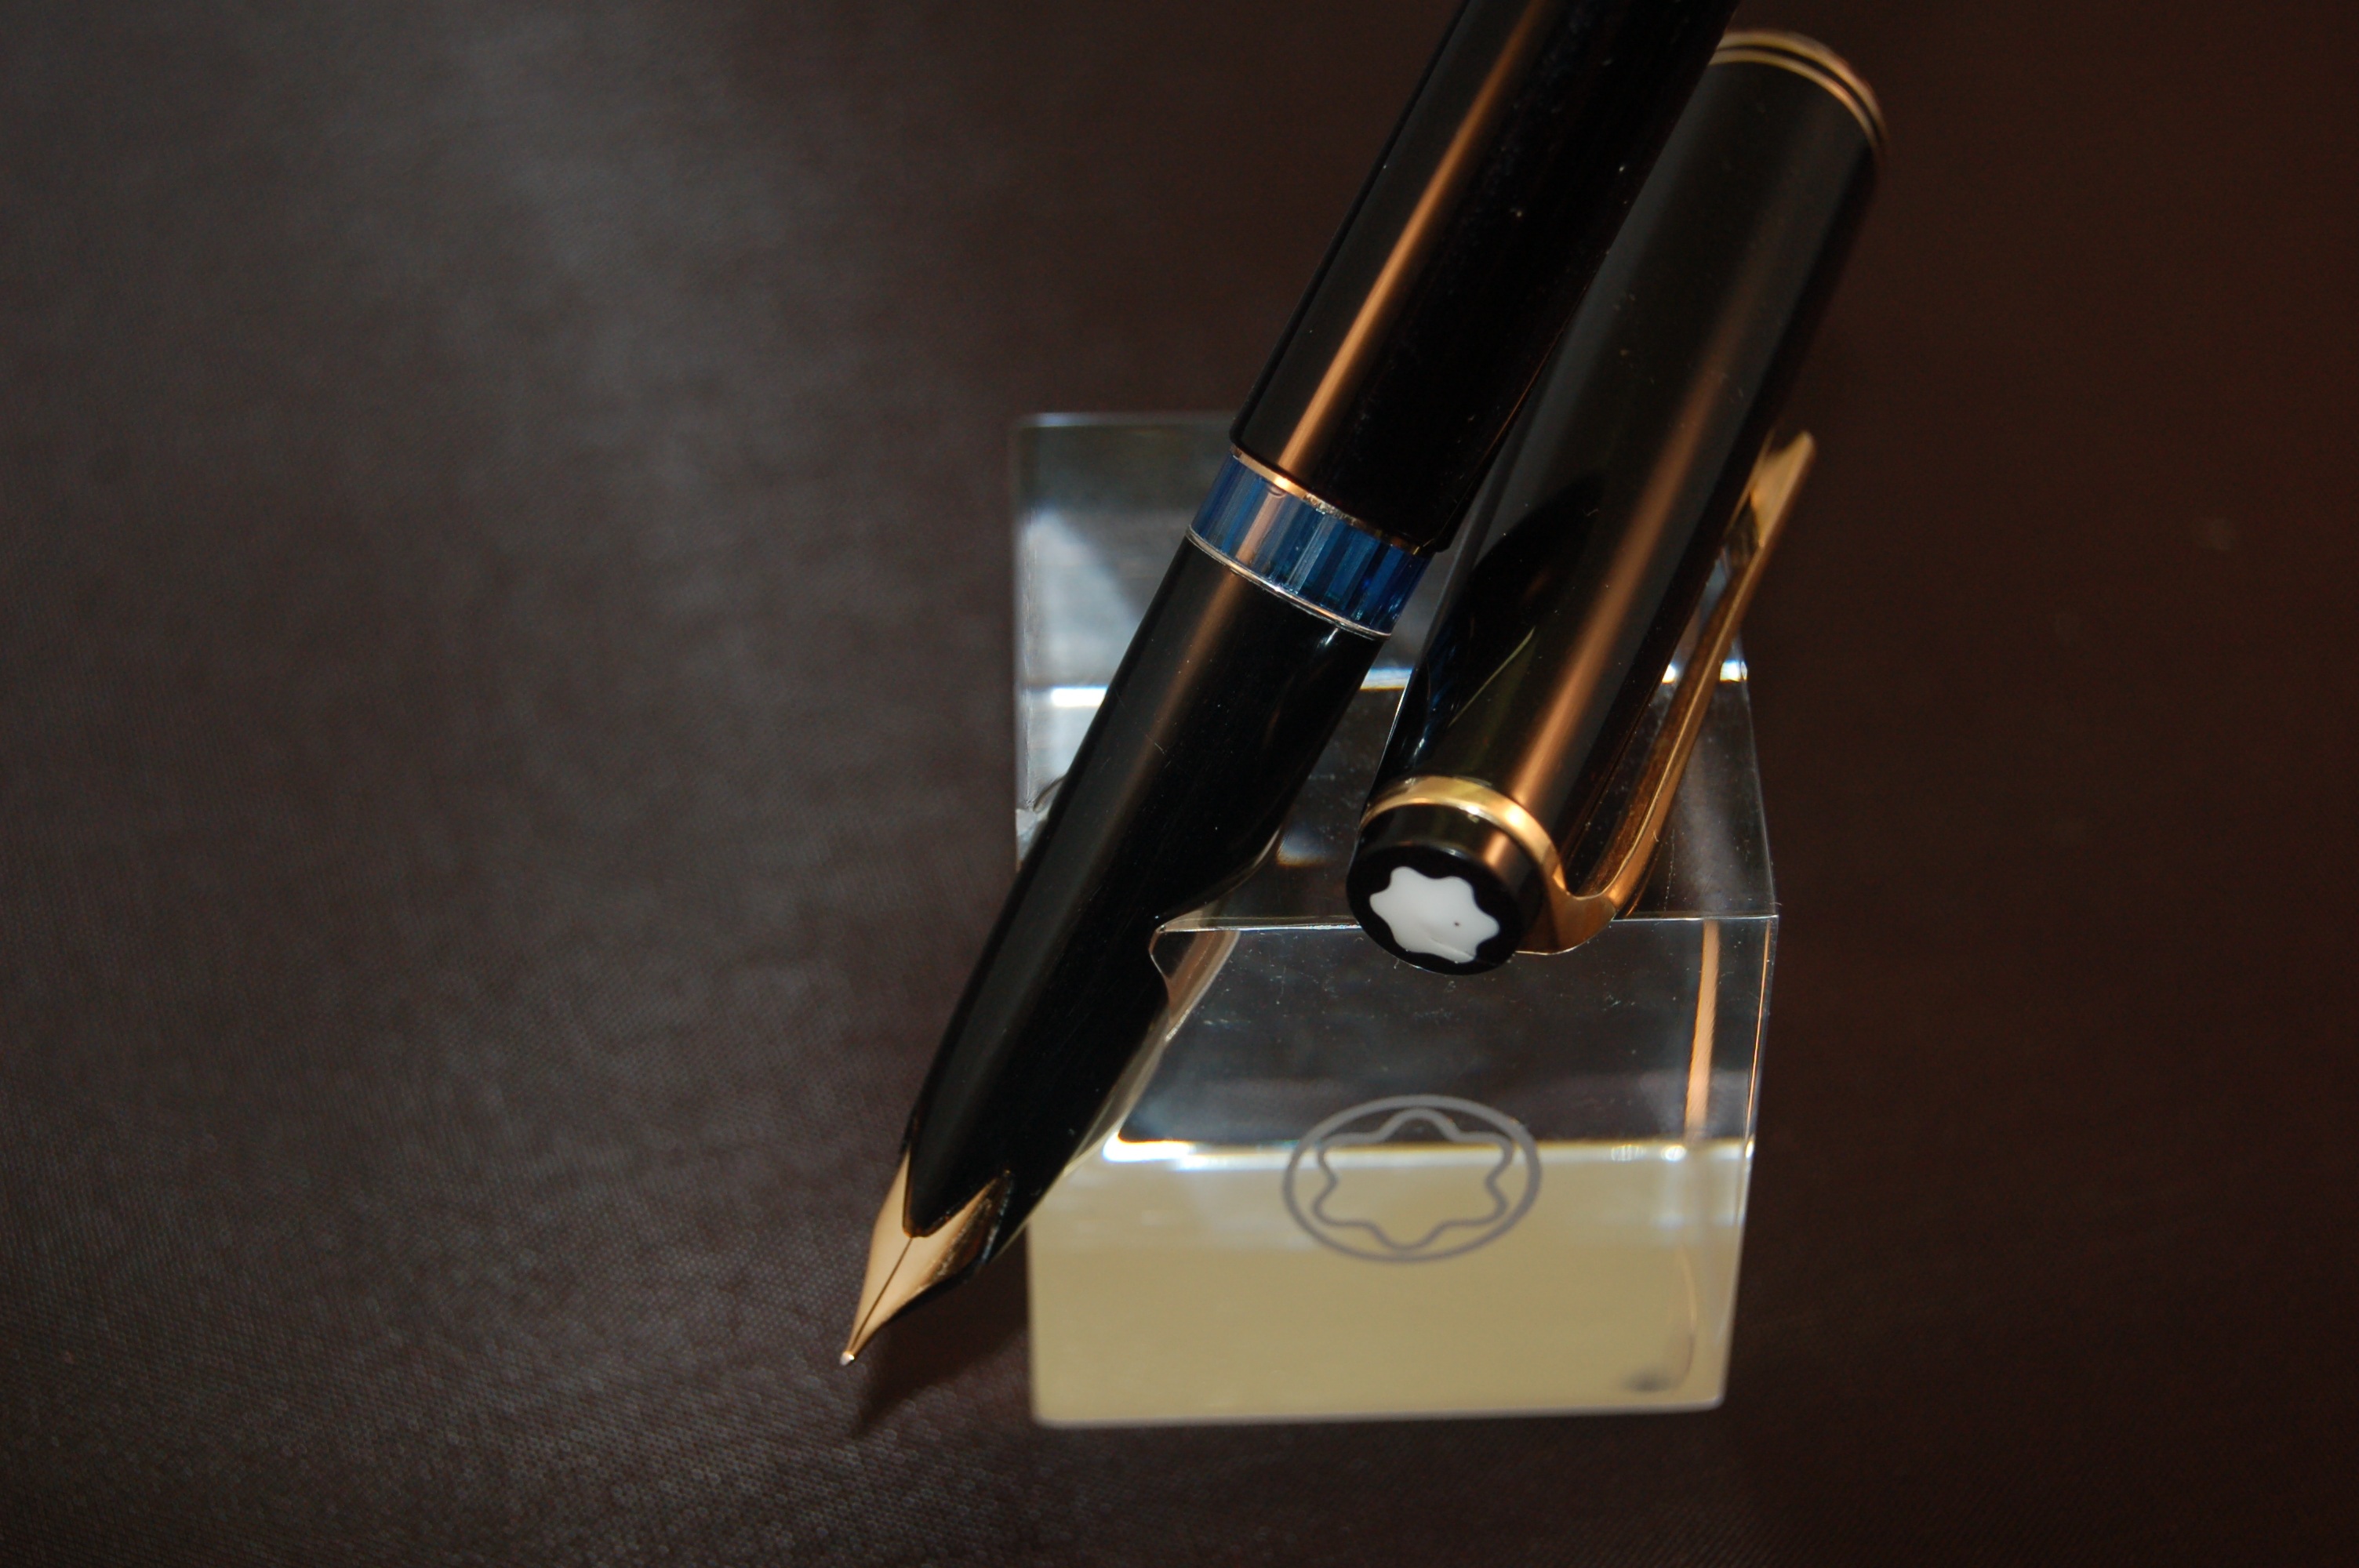
writing, vintage, pen, ink, write, fountain pen, gold, author